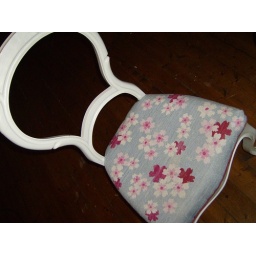
An old chair painted white and the cushion covered with cherry blossom tapestry.Handdyed cotton carn.Pattern made by myself